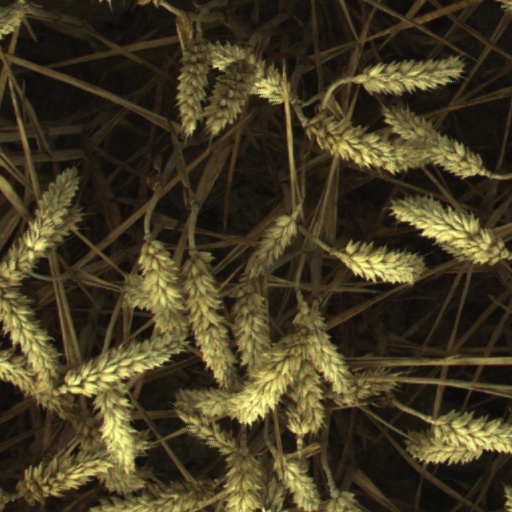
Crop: wheat